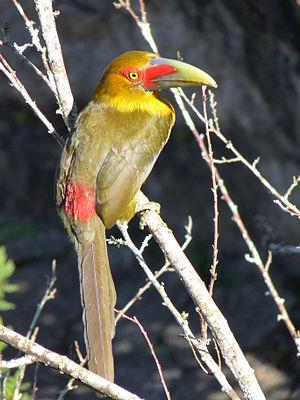
Le parc national d'Iguazú est un parc national d'Argentine, et s'étend sur plus de 67 620 hectares. Il se trouve à l'extrémité nord-est du pays, au nord de la province de Misiones.
Le Toucan de Baillon, également appelé Toucanet de Baillon ou Araçari de Baillon, est une espèce d'oiseaux de la famille des Ramphastidae. Elle était auparavant placée seule dans le genre Baillonius.
La province de Misiones est une province d'Argentine située dans le nord-est du pays. Elle est bordée à l'ouest par le Paraguay, à l'est du nord au sud par le Brésil et au sud-ouest par la province de Corrientes.